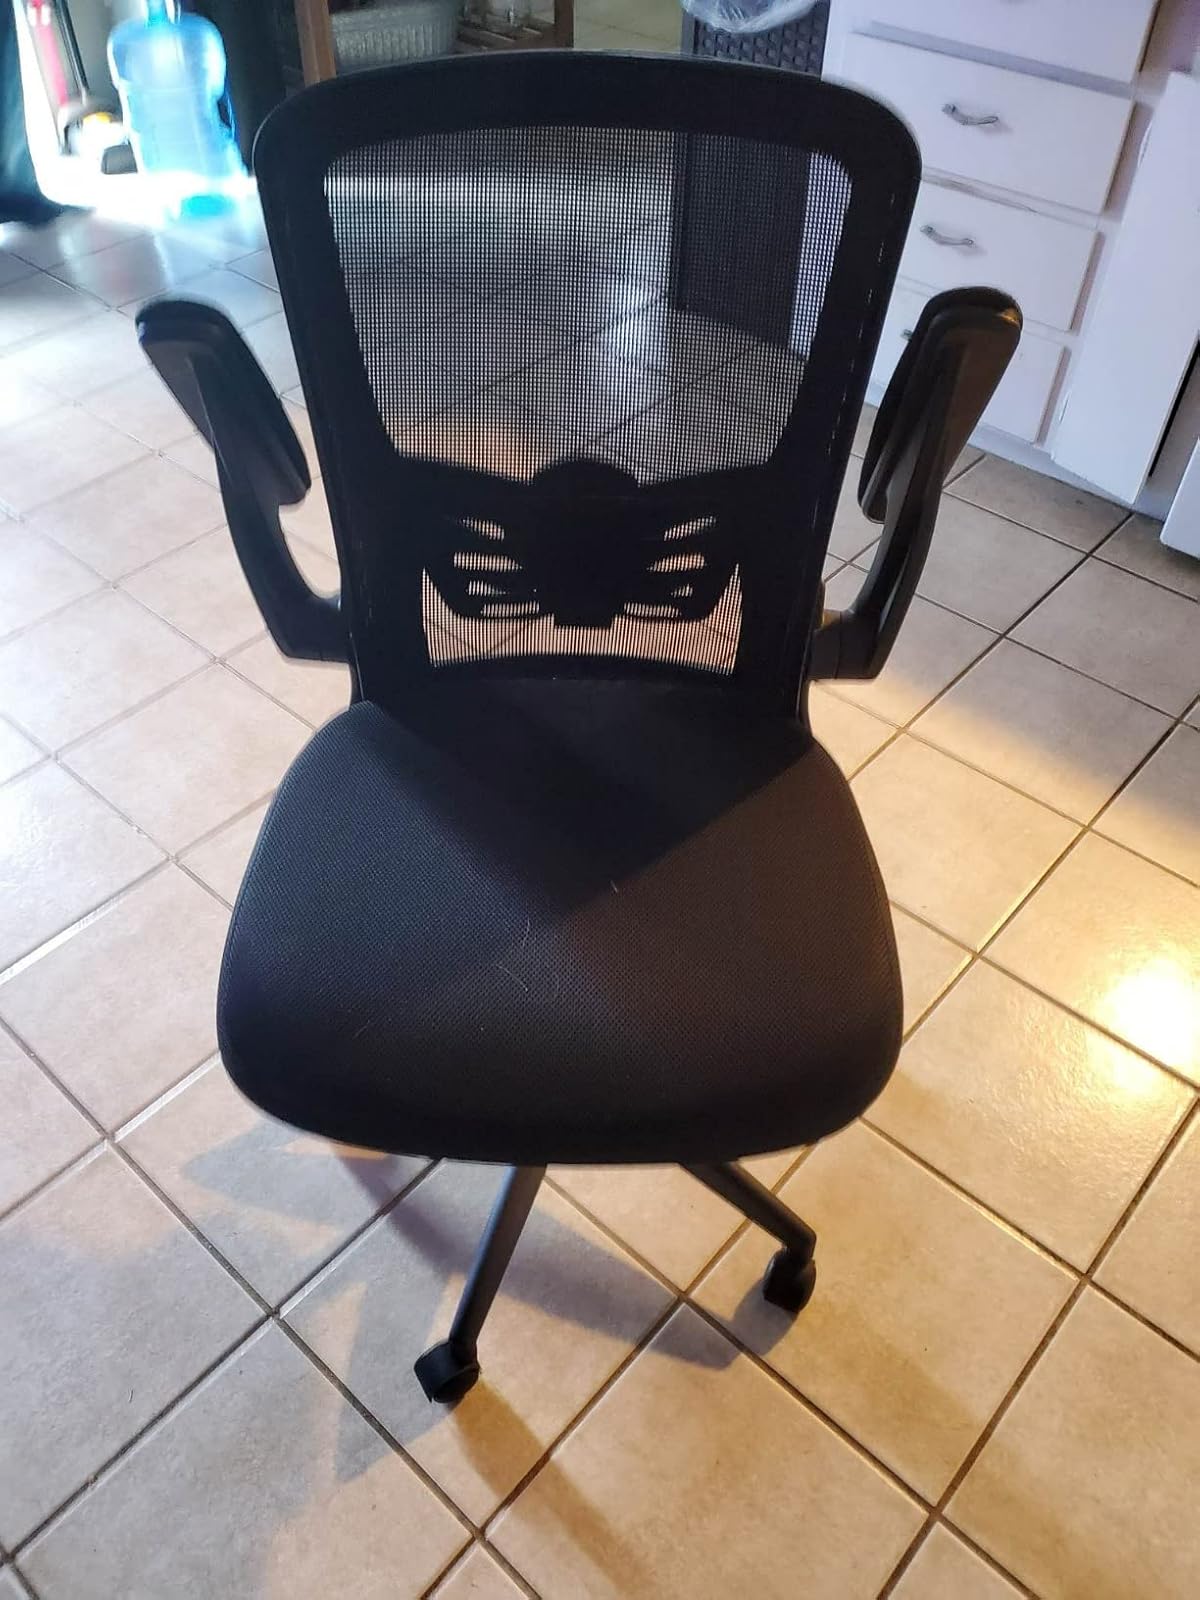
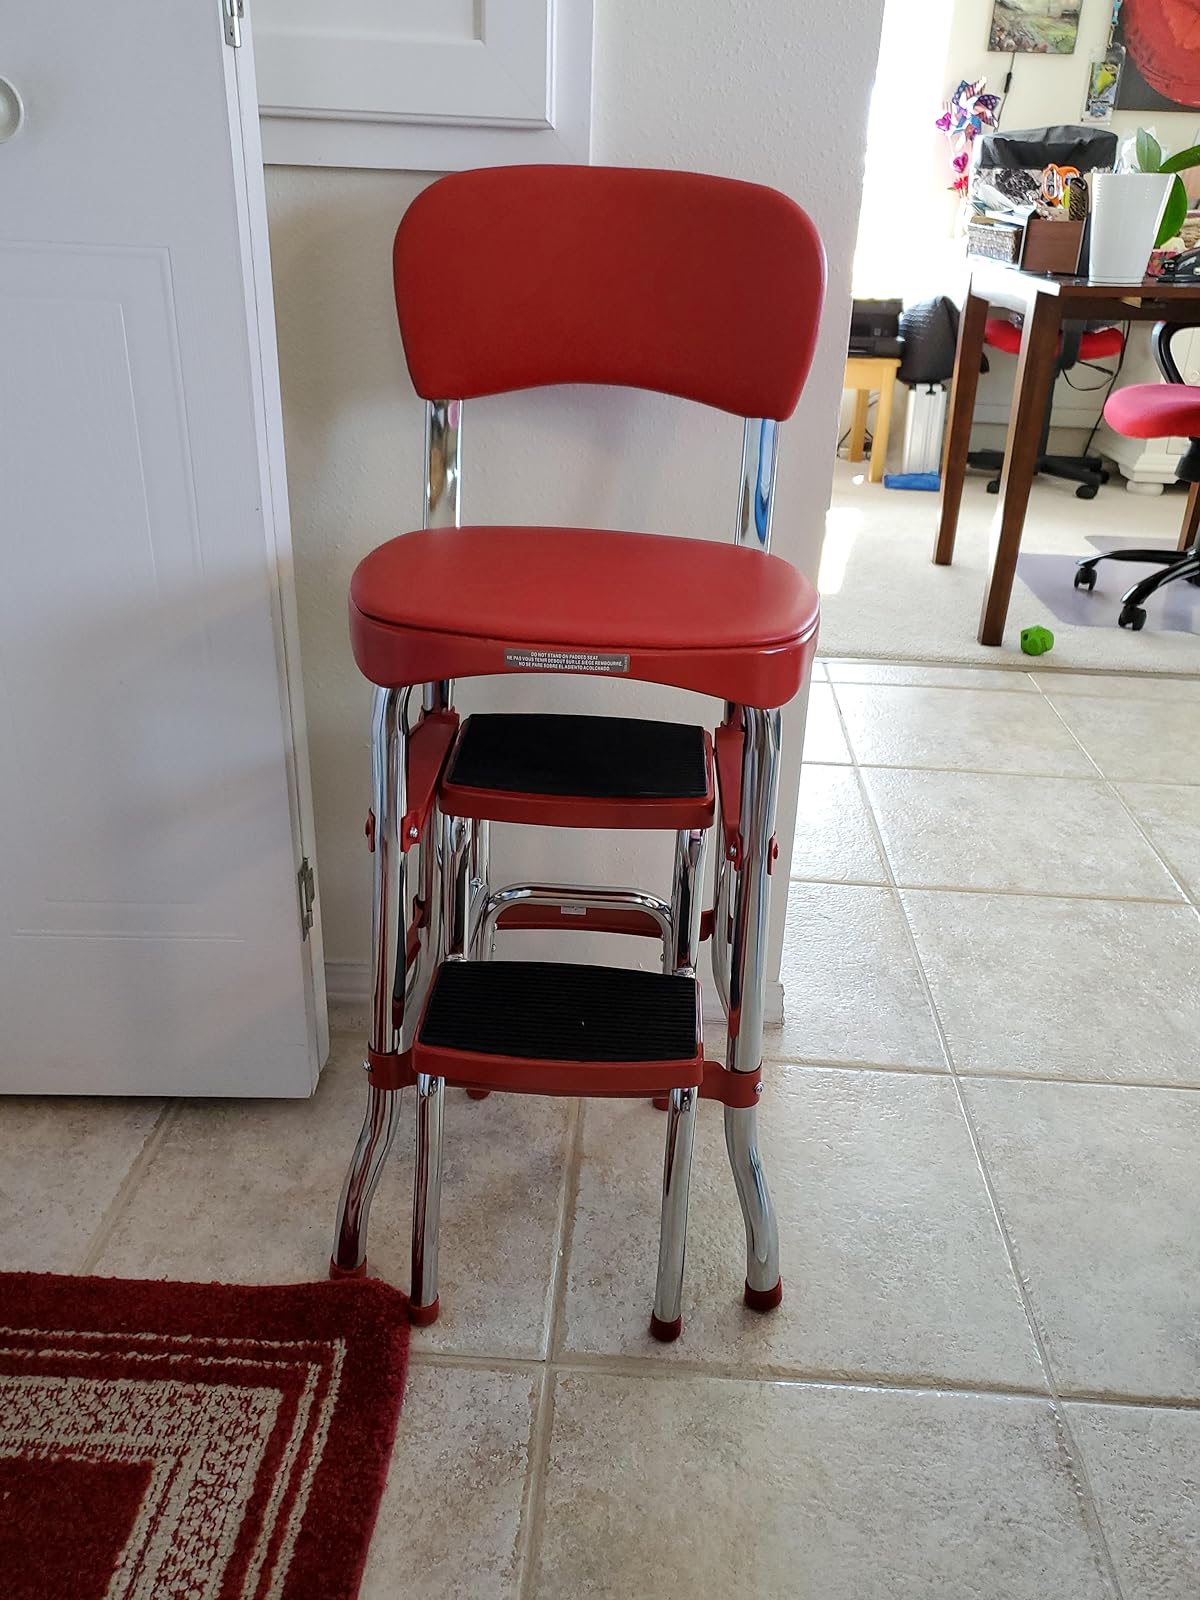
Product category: items_chair
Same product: no